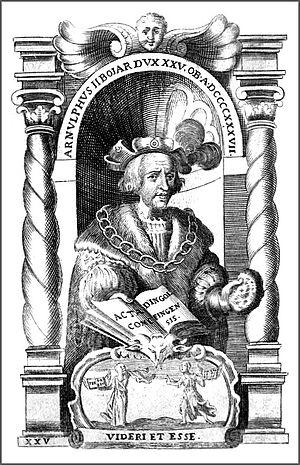
Arnulf II de Bavière fut comte palatin de Bavière de 938 à 954.
Cette page dresse une liste de personnalités mortes au cours de l'année 954 :